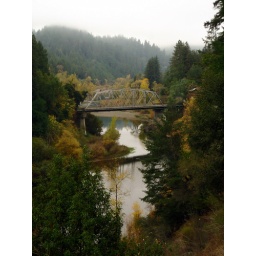
The bridge from up in the hill